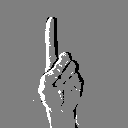
ASL letter: d